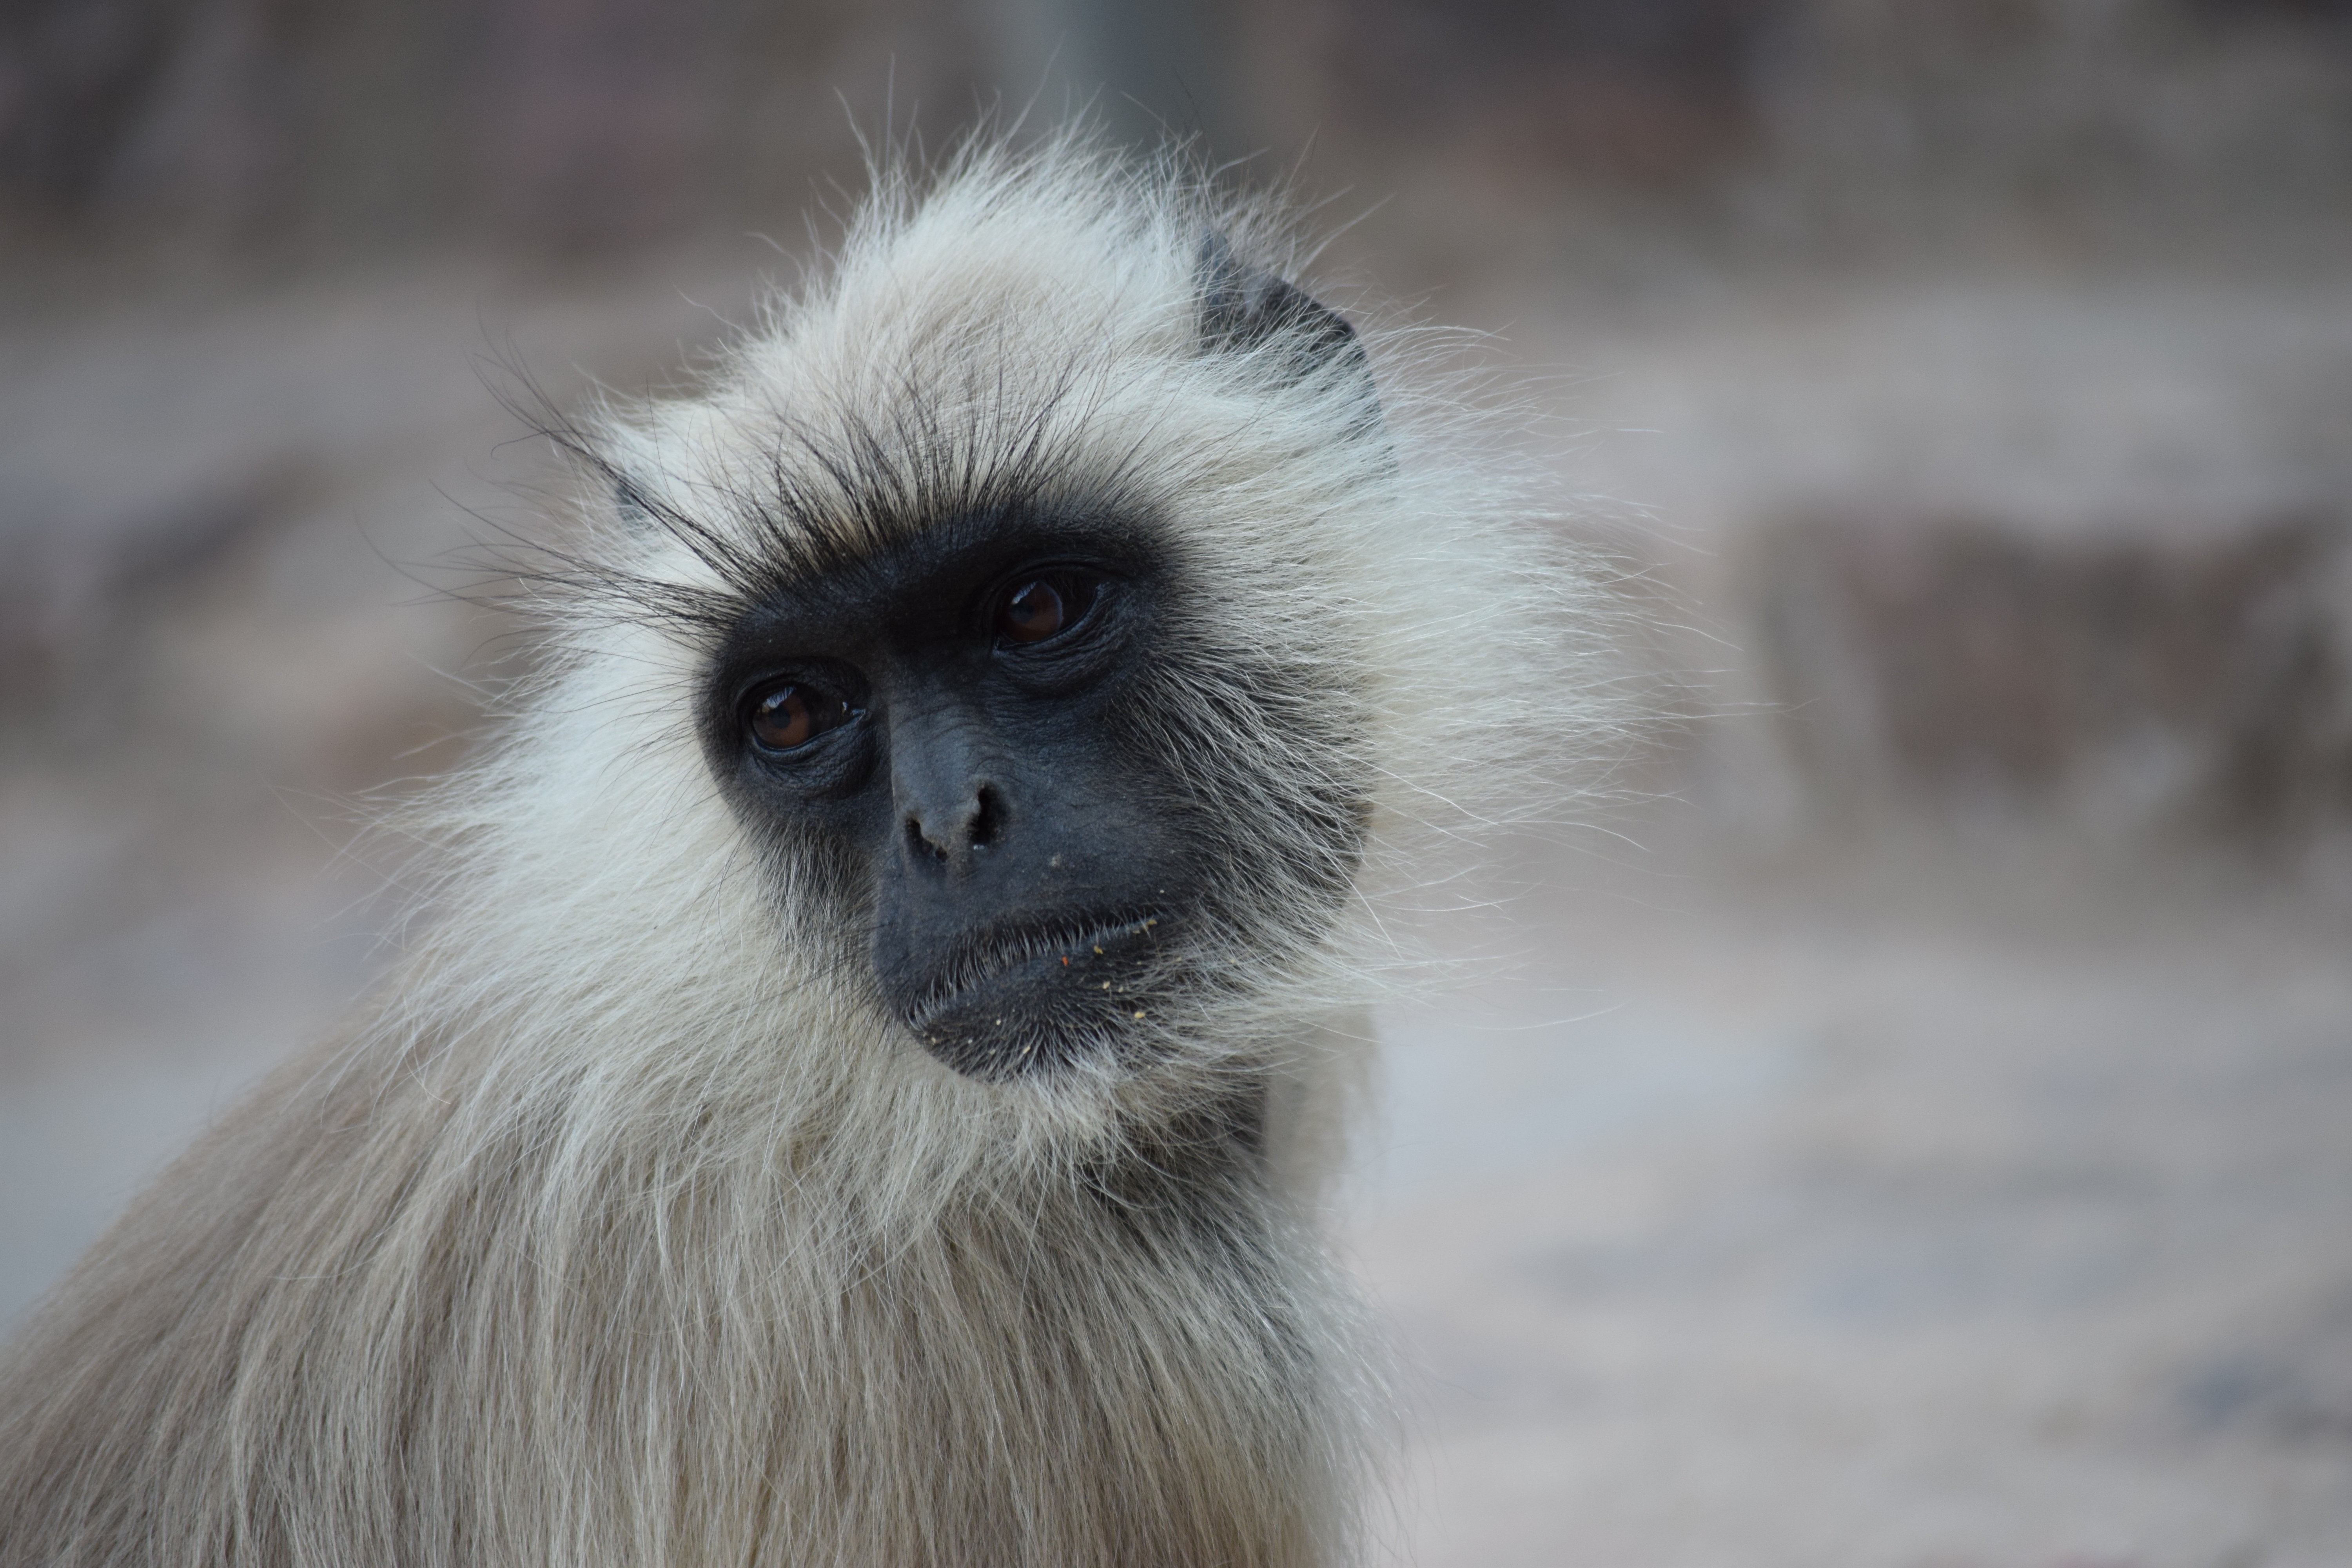
wildlife, mammal, fauna, primate, close up, whiskers, vertebrate, macaque, old world monkey, langur, japanese macaque, new world monkey